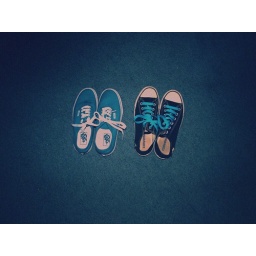
I dance in blue shoes and wear a blue hat